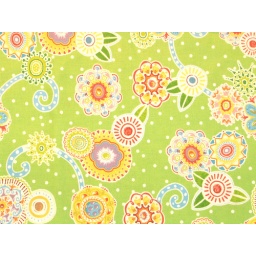
green flowers and dots friends and flowers by Mary Engelbreit for Moda